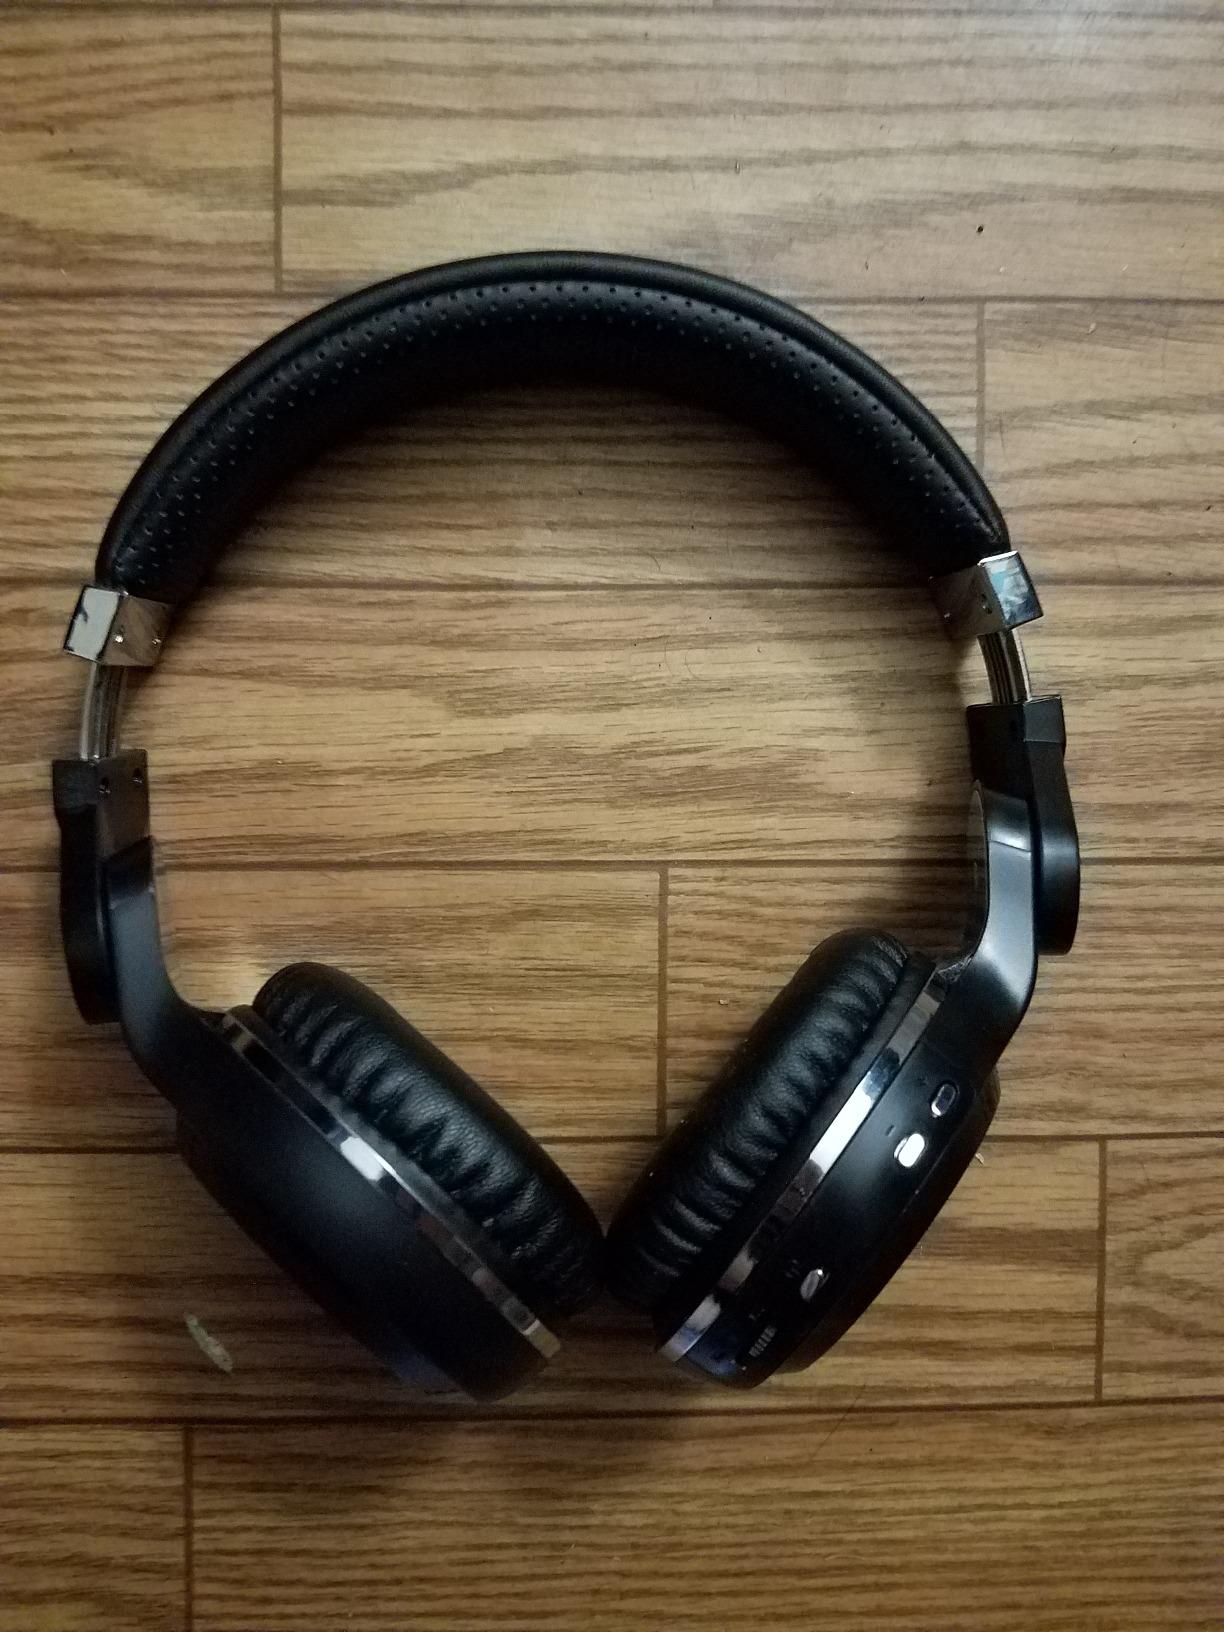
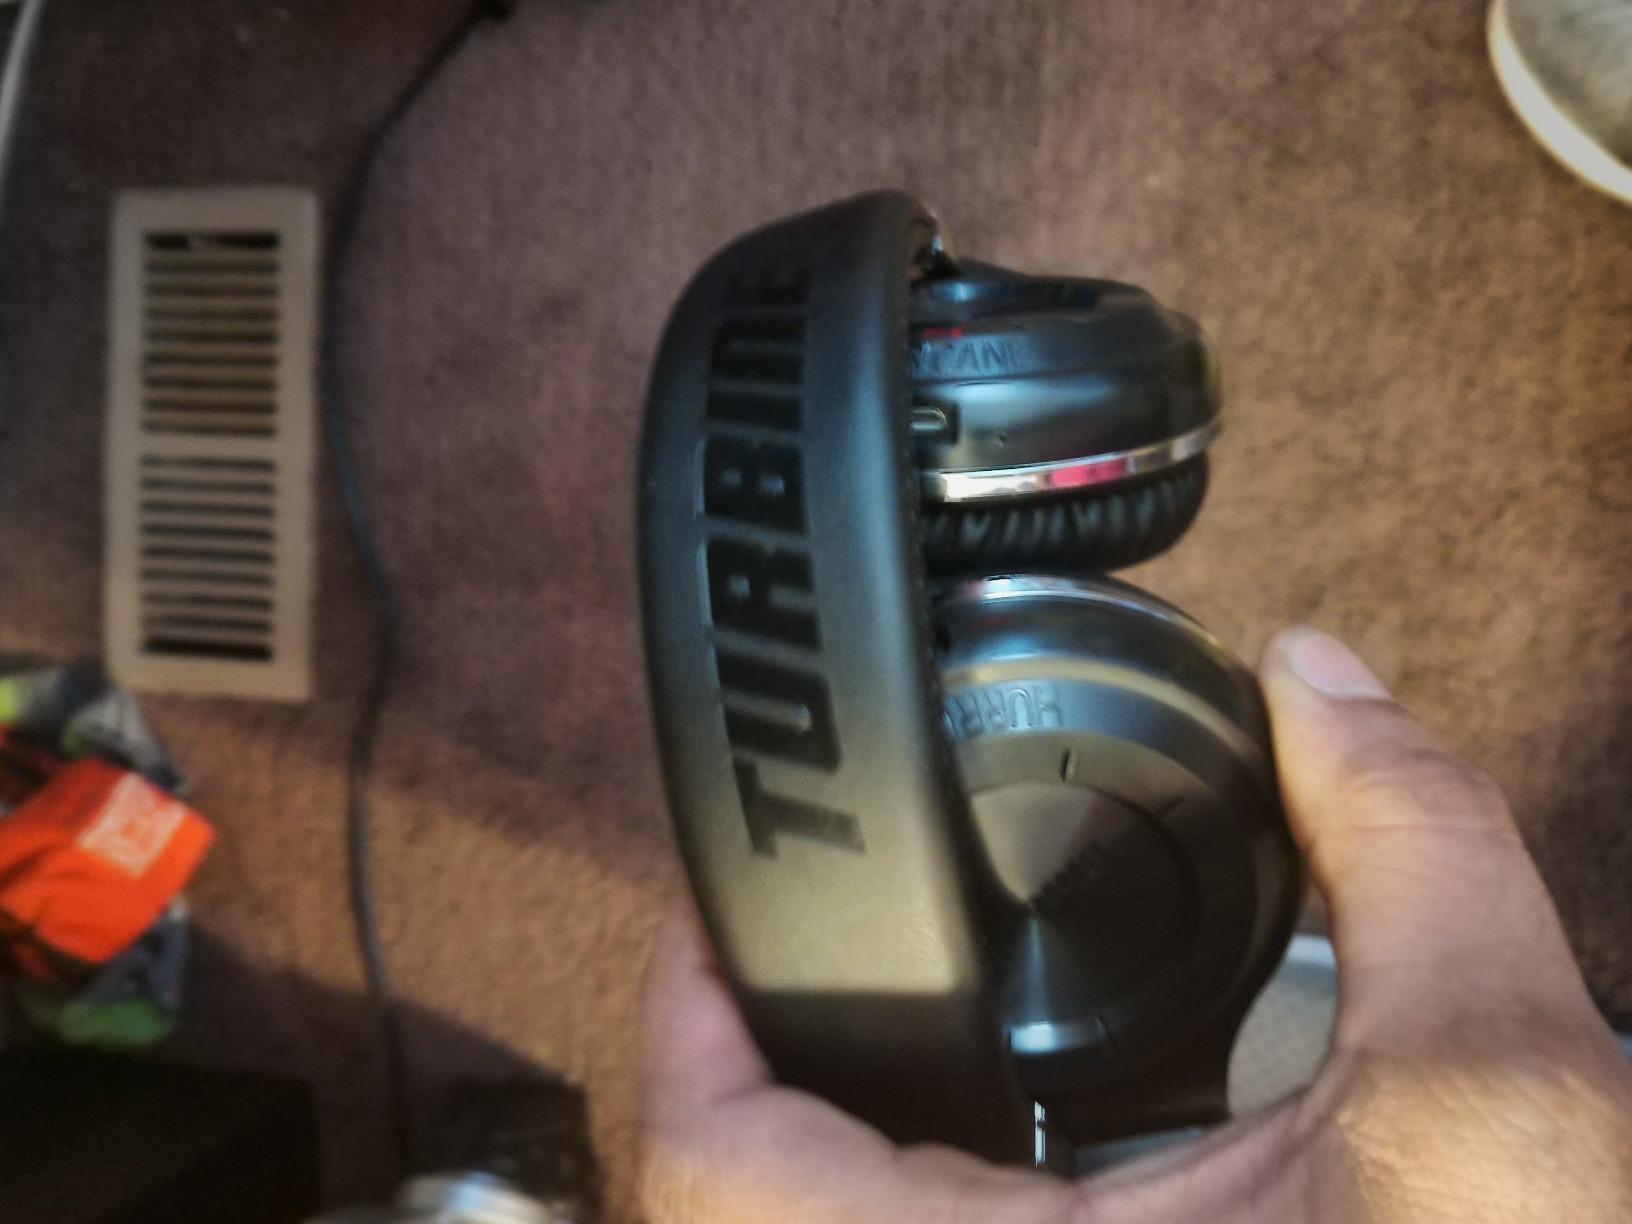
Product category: headphones
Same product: yes